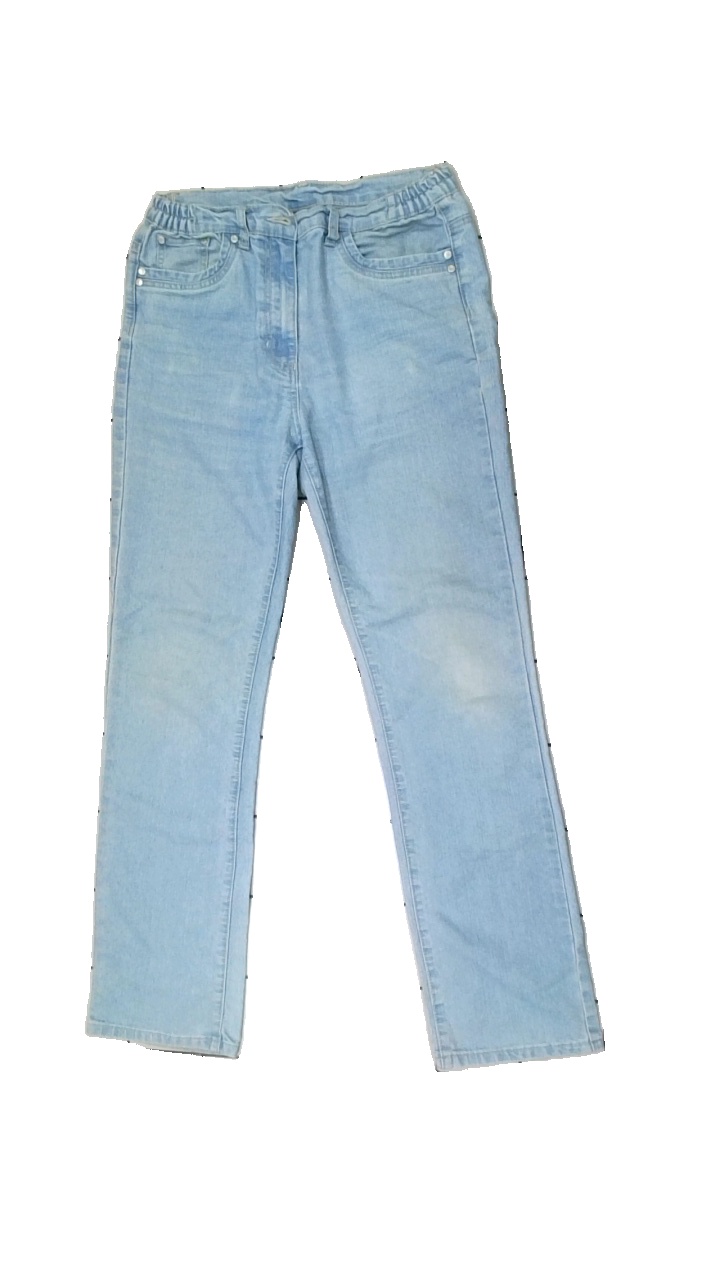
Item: Jeans (Ladies)
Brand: Cellbes
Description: Blue jeans with elastic waistband
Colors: Blue
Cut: Tight
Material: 82% Viscose 18% Polyester
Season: All
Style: Denim
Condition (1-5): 5
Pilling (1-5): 5
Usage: Reuse
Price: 50-100